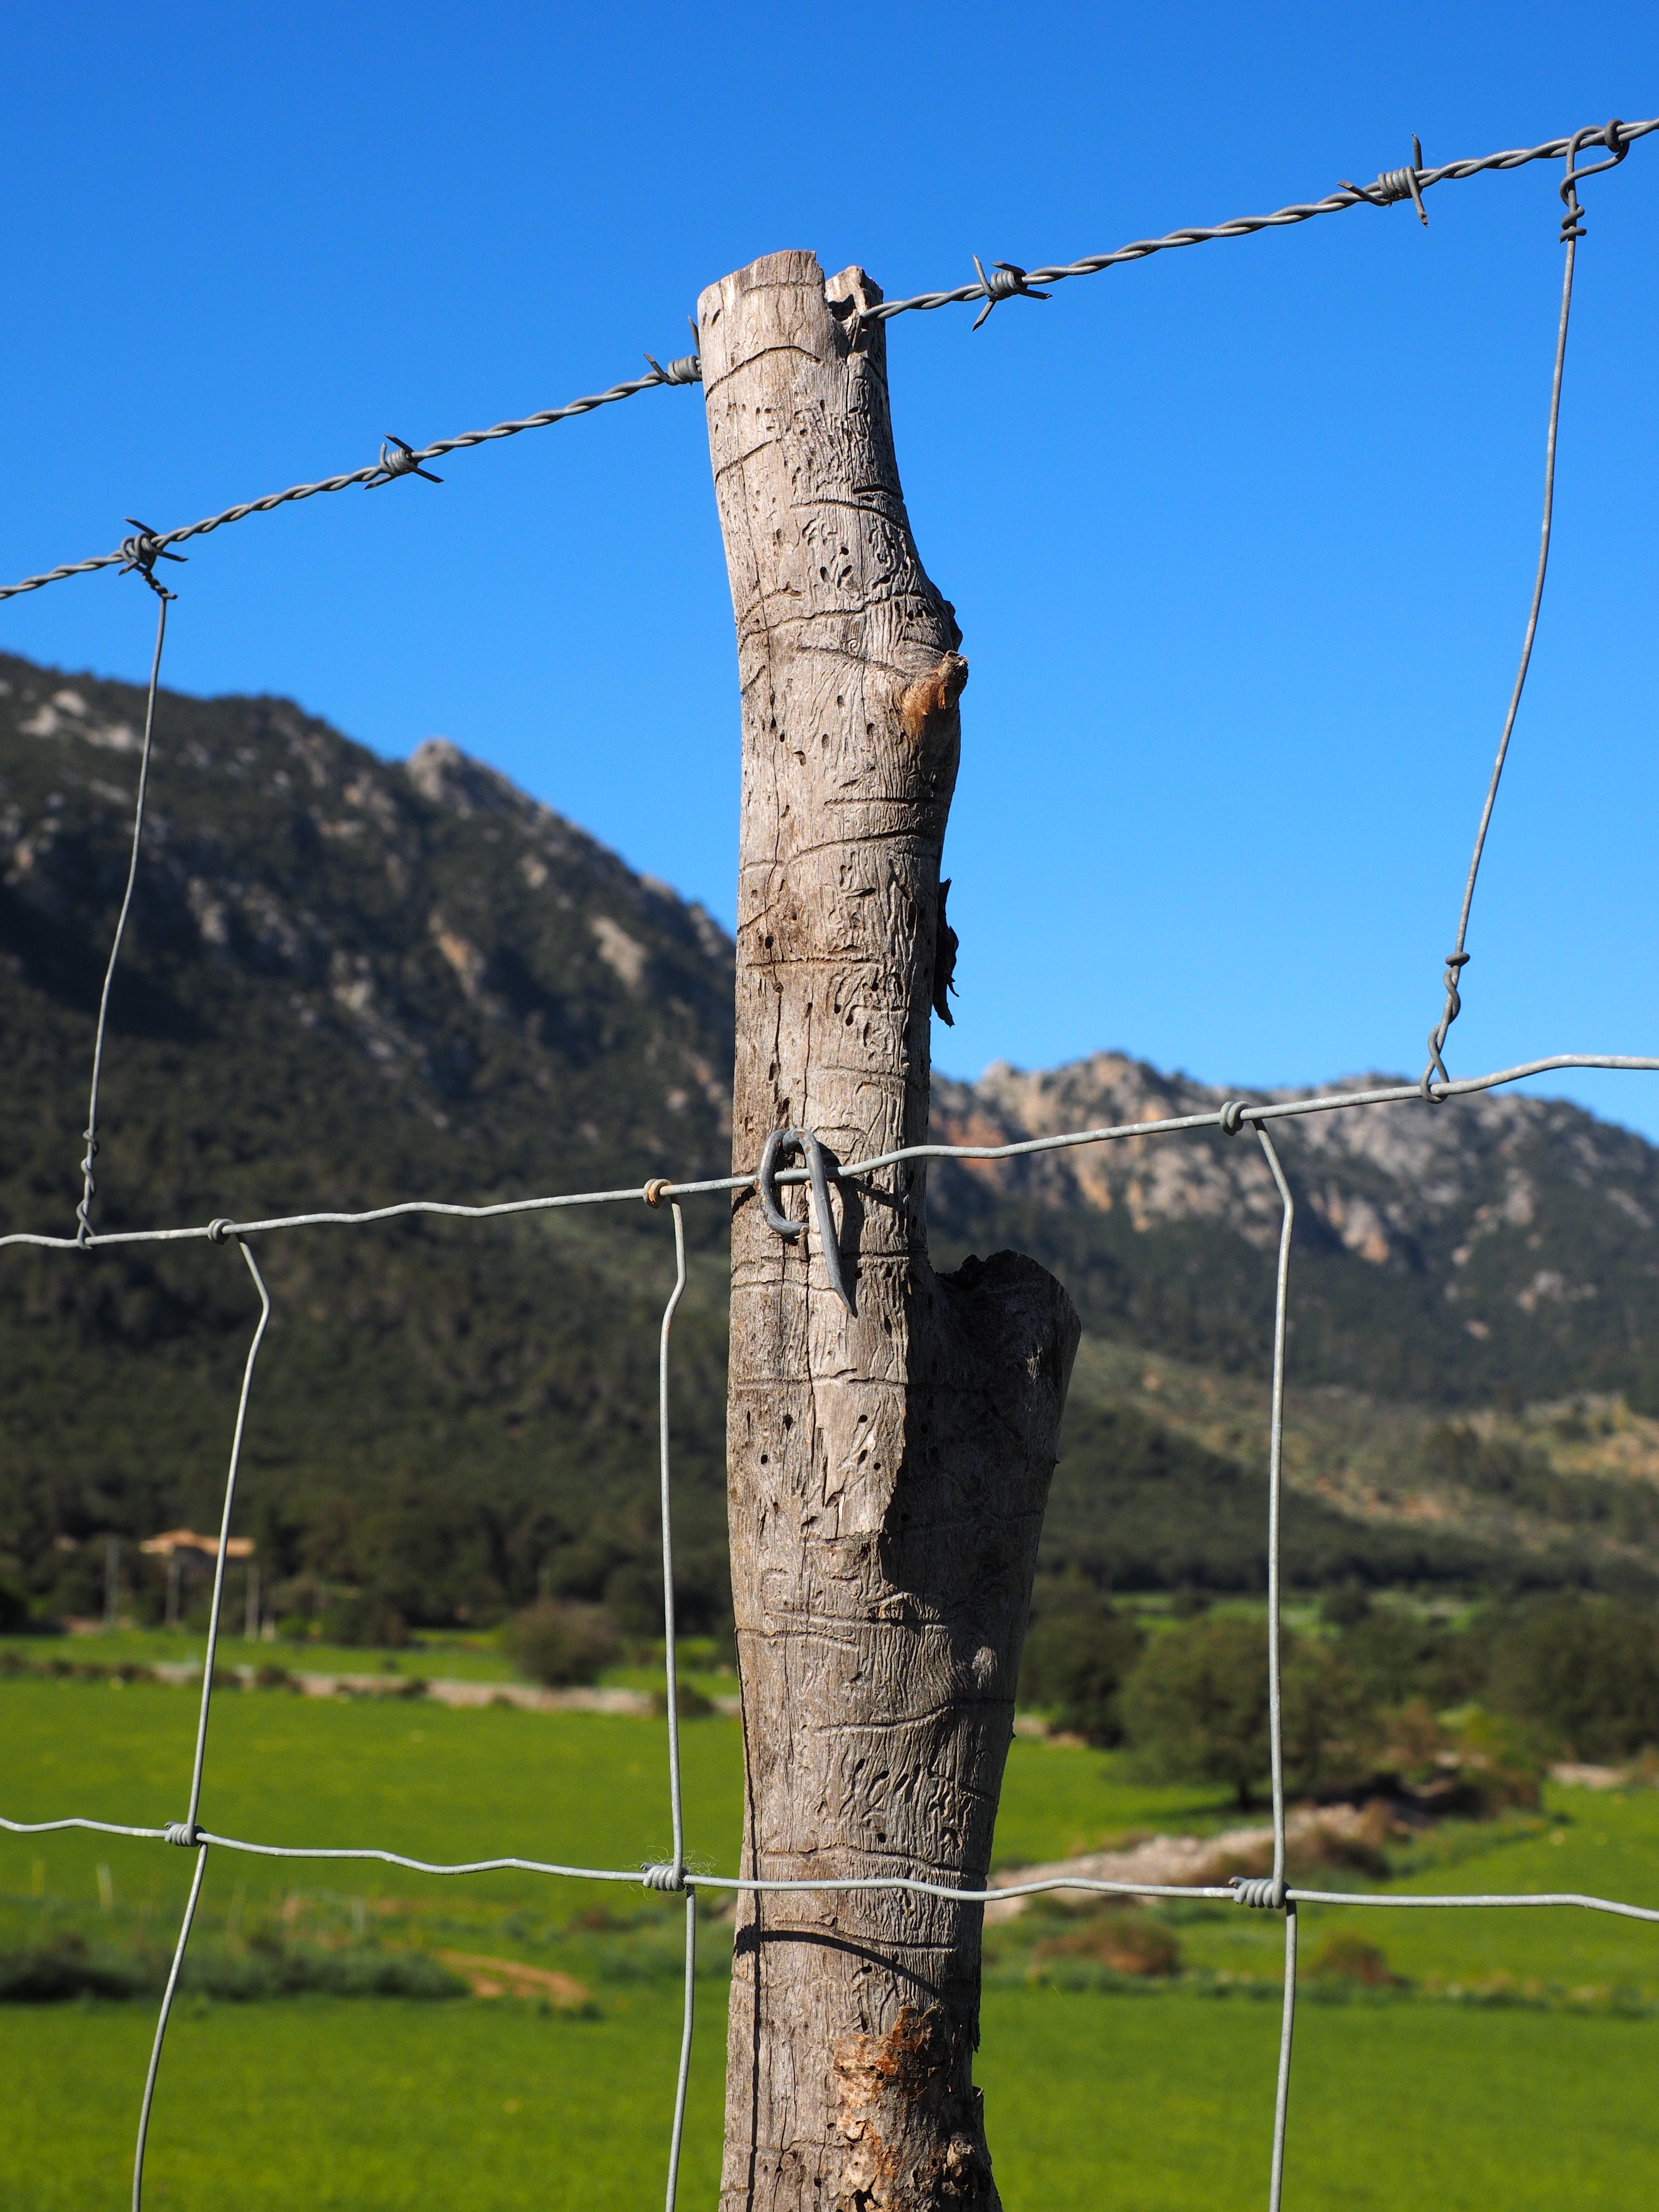
tree, grass, fence, post, plant, wind, thorn, wire, pile, mast, metal, security, mesh, barrier, fenced, limit, defense, pasture fence, demarcation, barbed wire fence, wildzaun, cattle fence, wildlife fence, wire meshes, node netting, forestry braid, knotted mesh, wildgatter, sheep fence, sheep netting, highway fence, dog fence, woody plant, outdoor structure, home fencing, overhead power line